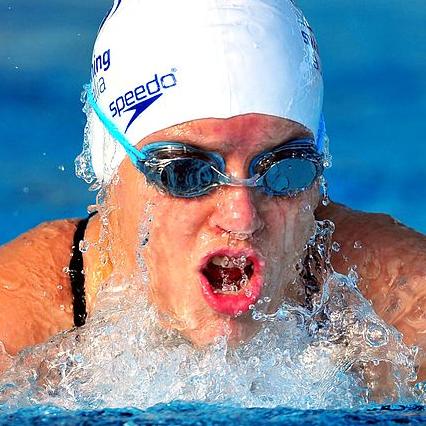
Age: 14